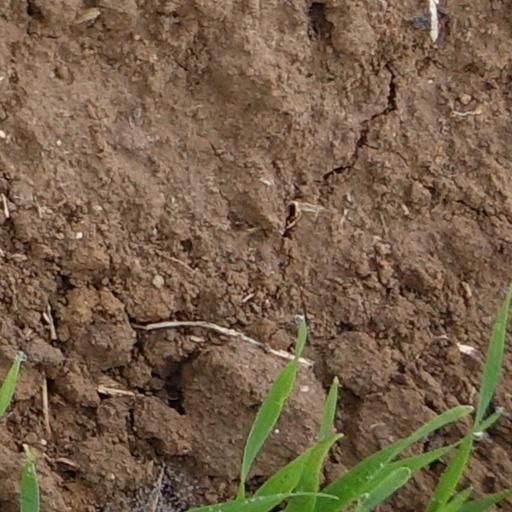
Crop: wheat